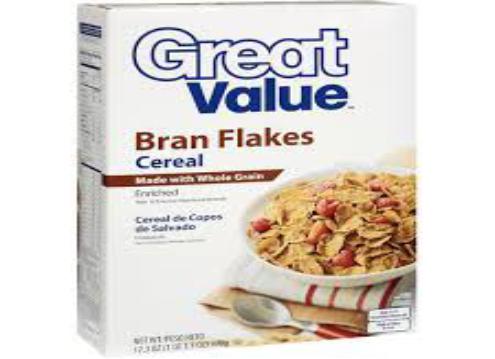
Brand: Bran Flakes
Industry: Food